Garrett Mitchell (ice hockey)

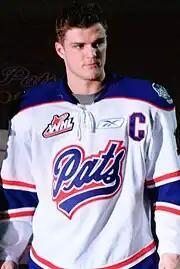
Mitchell with the Regina Pats in 2011.

He played junior hockey for the Regina Pats of the WHL, serving as team captain his final year (2010–2011).